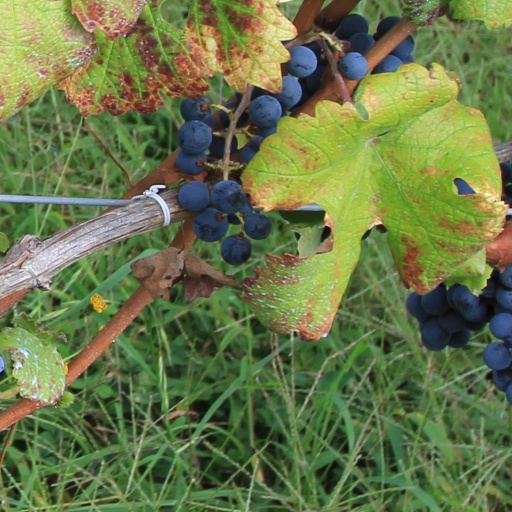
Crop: grape